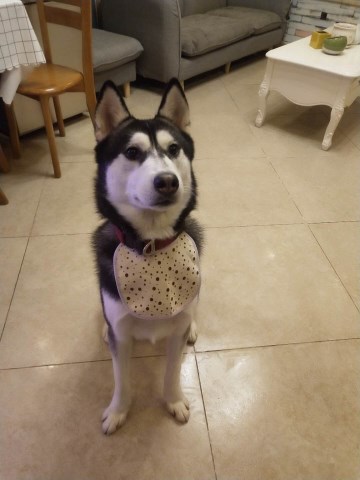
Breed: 1160-n000003-Siberian_husky